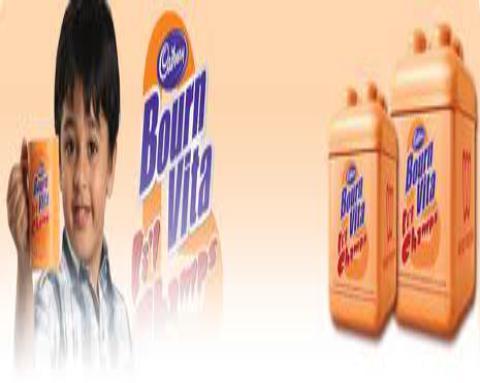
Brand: Bournvita
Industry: Food